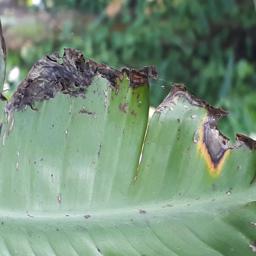
Label: POTASSIUM DEFICIENCY